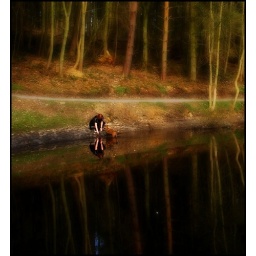
No one can see their reflection in running water. It is only in still water that we can see.